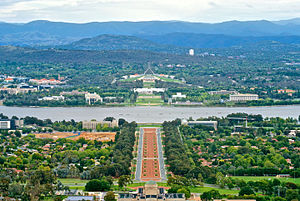
Canberra / Geografi / Bystruktur
Canberra er Australiens hovedstad med 410.301 indbyggere. Byen er den eneste større by i Australien, som ikke ligger ved kysten. Den er beliggende i den nordlige del af hovedstadsterritoriet Australian Capital Territory, 280 km sydvest for Sydney og 660 km nordøst for Melbourne.